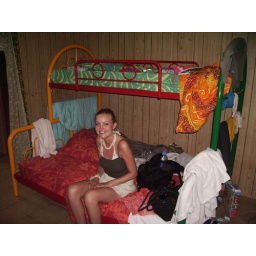
inside our bungalow..the floor is completely covered in our clothes etc!